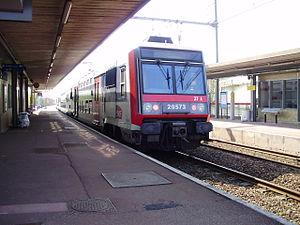
Automotrice Z 20500 en gare de Rungis - La Fraternelle (allant vers Massy - Palaiseau), à Rungis, Val-de-Marne, France
Rungis est une ville de la banlieue sud de Paris, dans le département français du Val-de-Marne en région Île-de-France. Ses habitants sont appelés les Rungissois.
La gare de Rungis - La Fraternelle est une gare ferroviaire française de la ligne de Choisy-le-Roi à Massy - Verrières, située sur le territoire de la commune de Rungis.